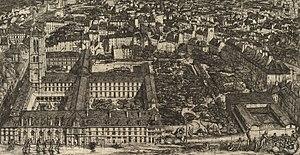
Lycée Henri-IV, Paris, France.
Le lycée Henri-IV est un établissement d'enseignement secondaire et supérieur public, situé au 23, rue Clovis dans le 5ᵉ arrondissement de Paris, dans le Quartier latin. Il accueille plus de 2 600 élèves, du collège aux classes préparatoires.